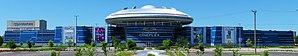
Cinémas Cineplex Laval, Centropolis, Laval, Québec.